Pornographic film actor

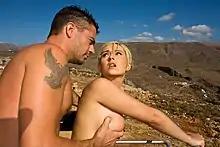
Performers shooting a scene (2009)

While the primary focus of heterosexual adult films are the women in them, who are mostly selected for their on-screen appearance, there is a definite focus on the male performers who are able to fulfill the desires of the male watching audience as their on-screen proxies. Most male performers in heterosexual pornography are generally selected less for their looks and more for their sexual prowess, namely their ability to do three things: achieve an erection while on a busy and sometimes pressuring film set, maintain that erection while performing on camera, and then ejaculate on cue. However, the majority of on-screen ejaculations, semen, and "money shots" are artificial. In the past, an actor's inability to maintain an erection or being subject to premature ejaculation could make the difference between a film turning a profit or a loss. If an actor loses his erection, filming is forced to stop. This problem has been addressed with the use of Viagra, although Viagra can make the actor's face noticeably flushed, give him a headache, make it difficult to ejaculate, and can take about 45 minutes to take effect. According to director John Stagliano, using Viagra means "You also lose a dimension. The guy's fucking without being aroused."